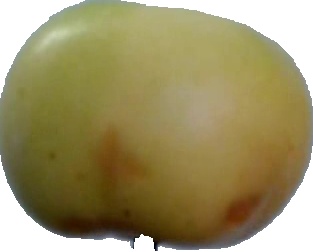
Label: apple_6